John F. R. Seitz

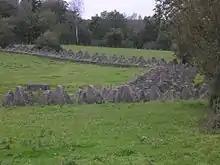
Siegfried Line dragon's teeth near Aachen, 2004

The Siegfried Line or Westwall of German border defenses around Aachen Forest and the city of Aachen had a line of dragon's teeth and pillboxes (the Scharnhorst Line) near the border. A second set of more extensive fortifications (the Schill Line) was inside Germany. The city of Aachen was defensible despite being ringed by hills. Although the city was nearly undefended when the 1st Infantry Division arrived in the area, the subsequent delays in the 1st U.S. Army advance allowed German Army reinforcements to reach the city and set up a heavy defense before American commanders decided the city had to be taken.